The Muswellbrook Chronicle and Upper Hunter advertiser

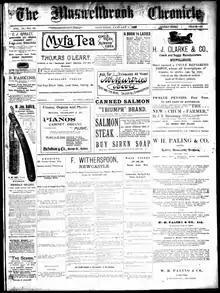
"Muswellbrook Chronicle", 1 January 1898

The Muswellbrook Chronicle and Upper Hunter advertiser is a newspaper published in Muswellbrook, New South Wales, Australia since 1872. It has also been published as "Muswellbrook chronicle", "Muswellbrook & Denman, Upper Hunter regional show", and "Hunter unlimited".